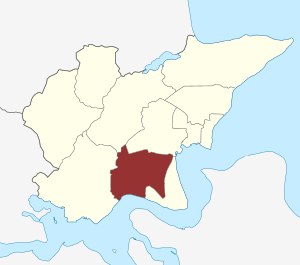
Erritsø Sogn
Erritsø Sogn
Erritsø Sogn er et sogn i Fredericia Provsti. Sognet ligger i Fredericia Kommune. Indtil Kommunalreformen i 2007 lå det i Fredericia Kommune, og indtil Kommunalreformen i 1970 lå det i Elbo Herred. I Erritsø Sogn ligger Erritsø Kirke.